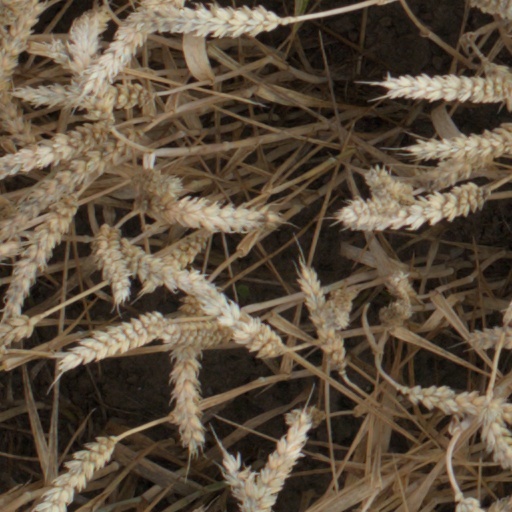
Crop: wheat